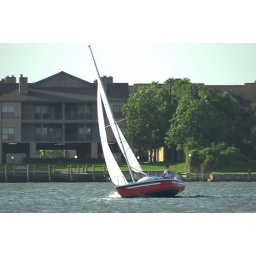
Clear Lake, Texas Wednesday sail boat races in 2006